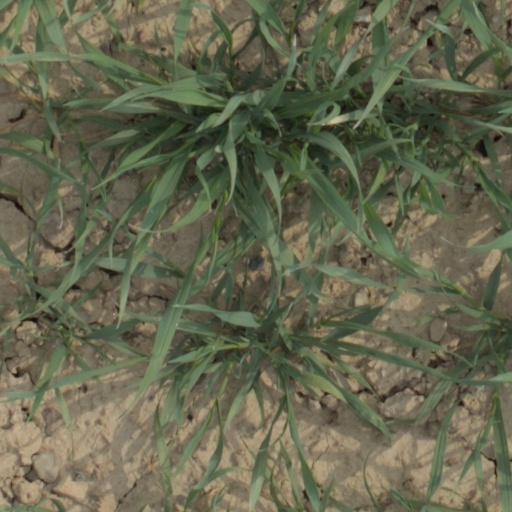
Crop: wheat